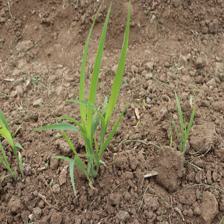
Label: Sorghum